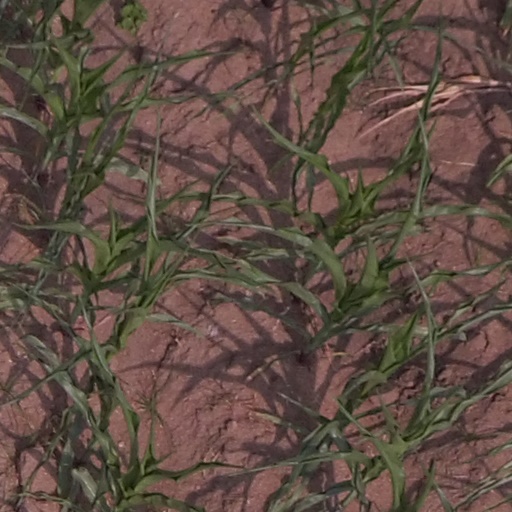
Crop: maize; corn